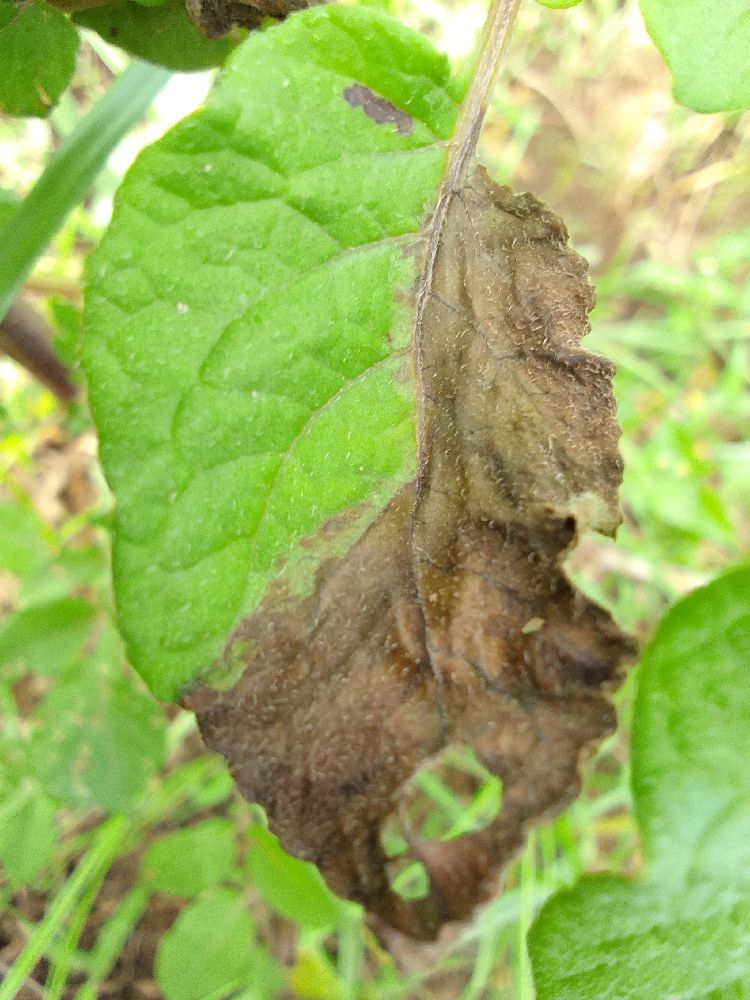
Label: Late blight